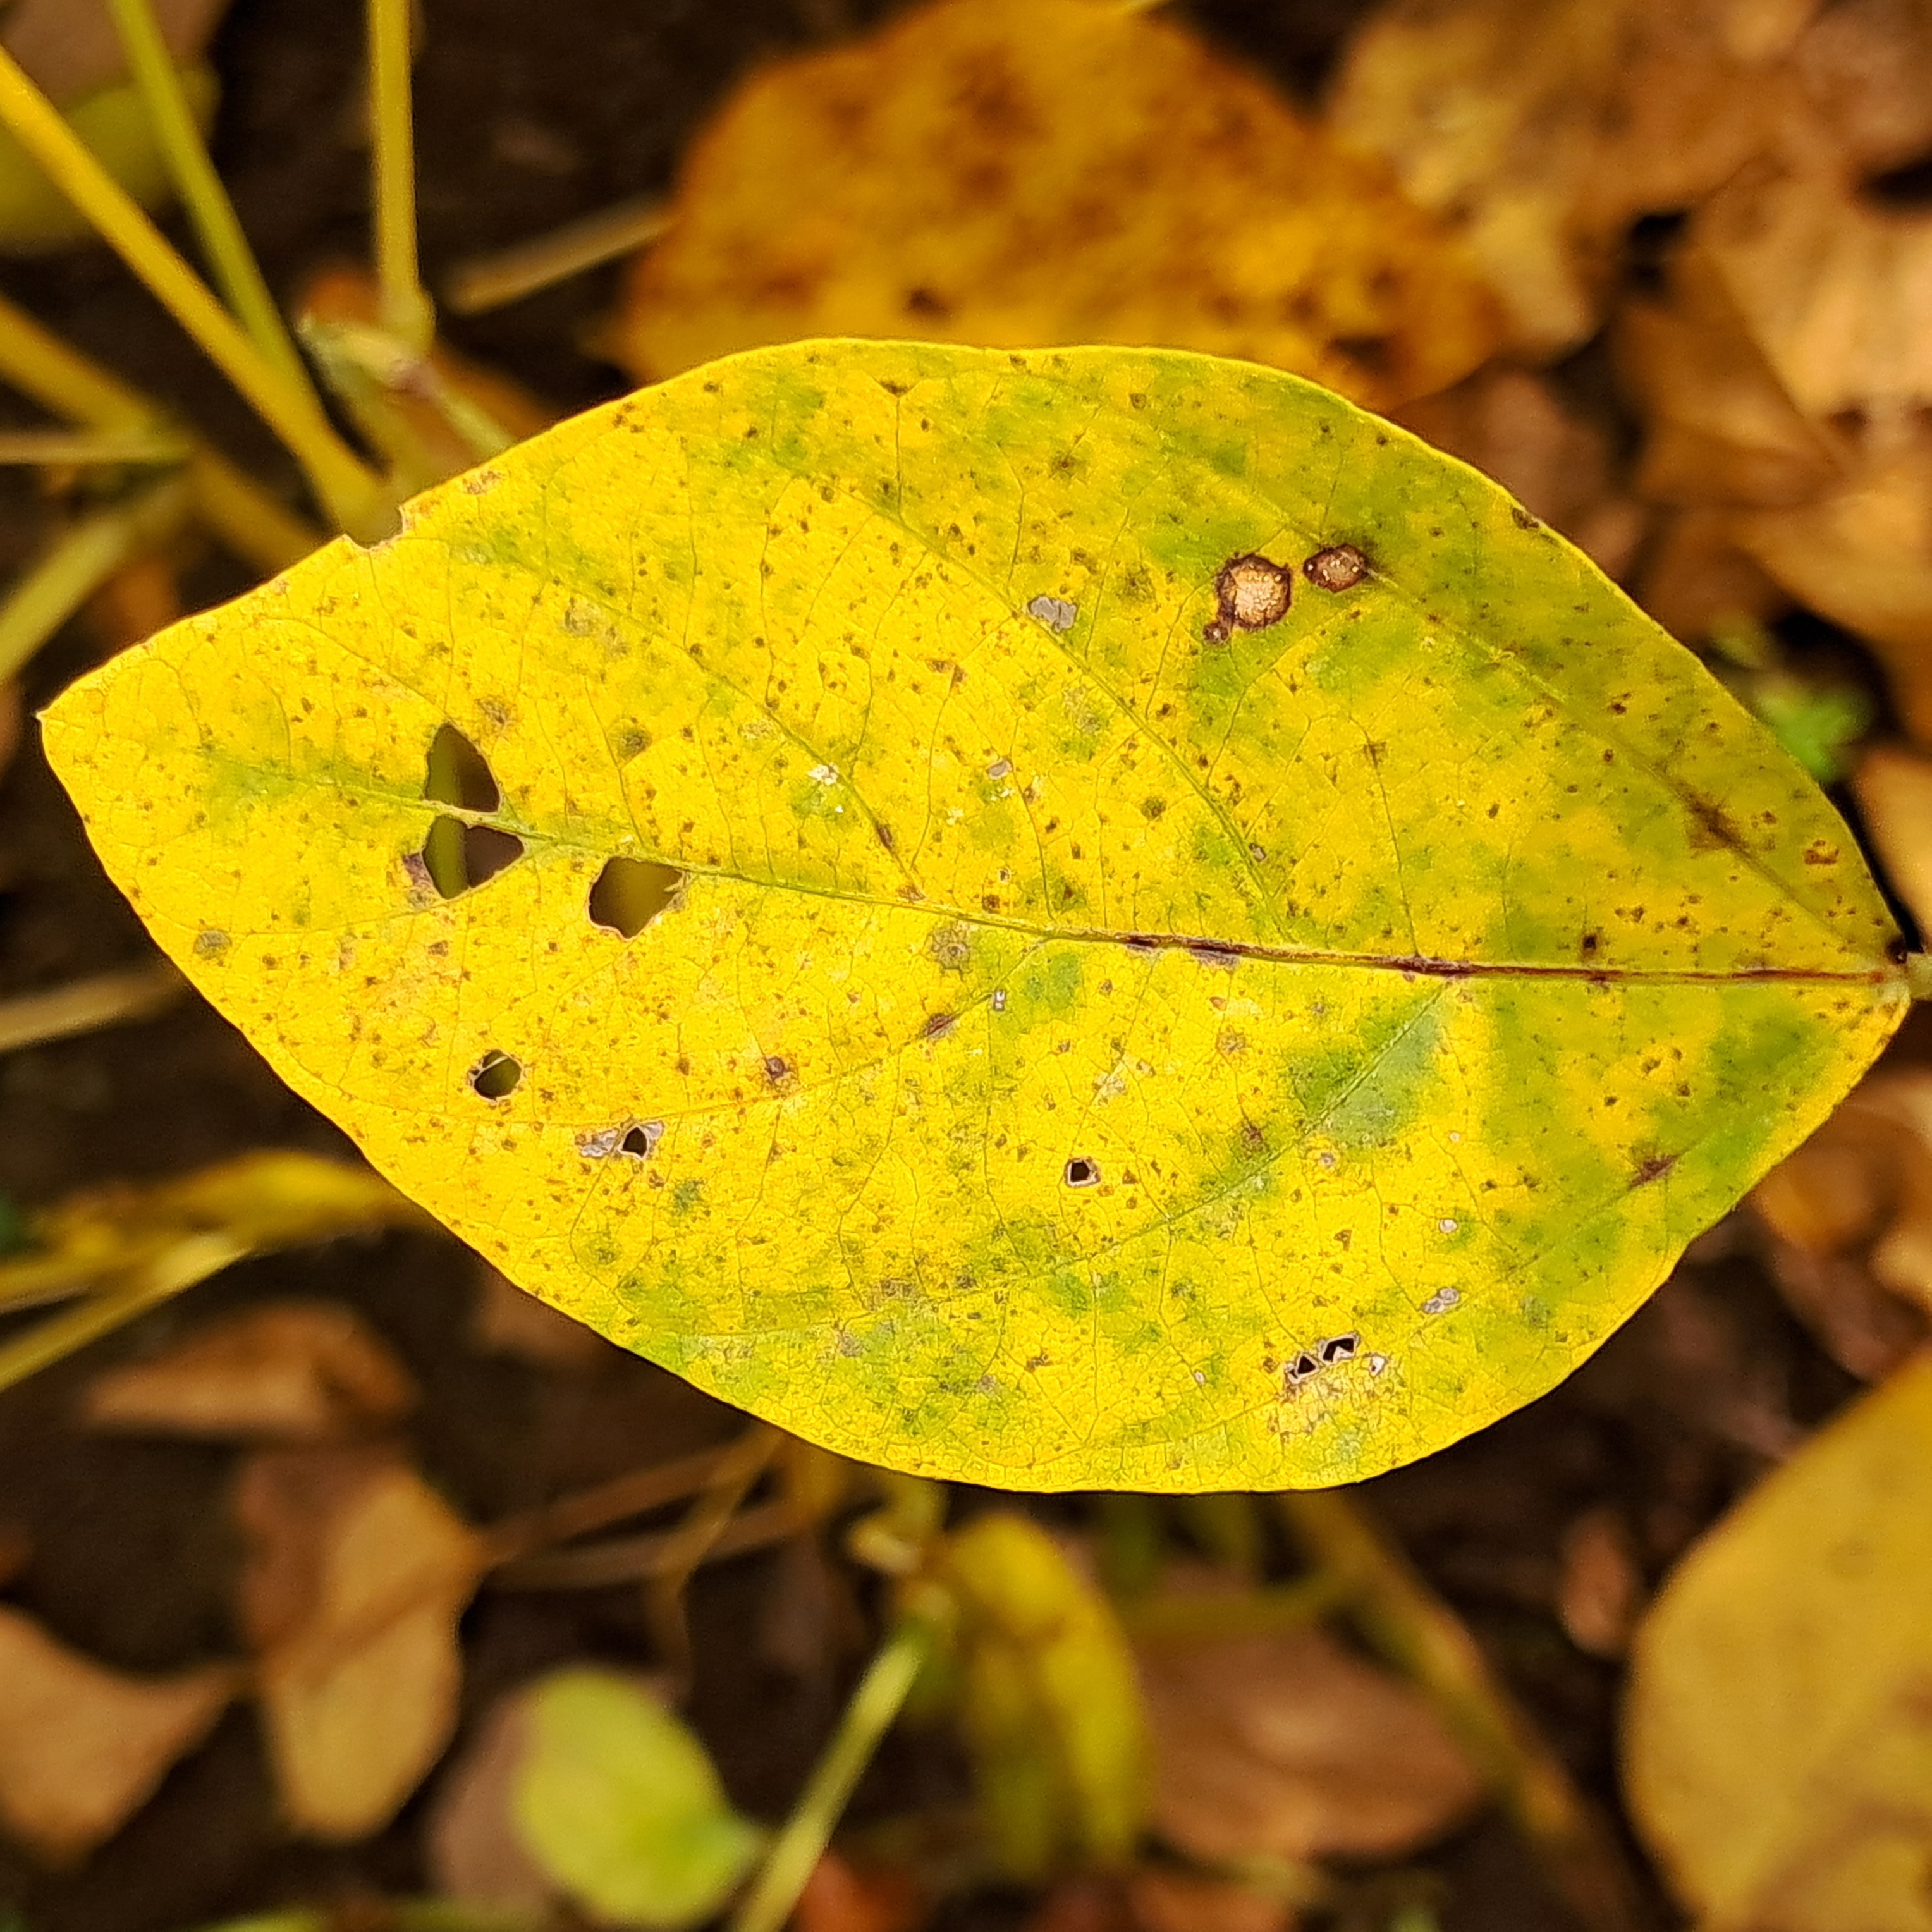
Label: Frog_Leaf_Eye